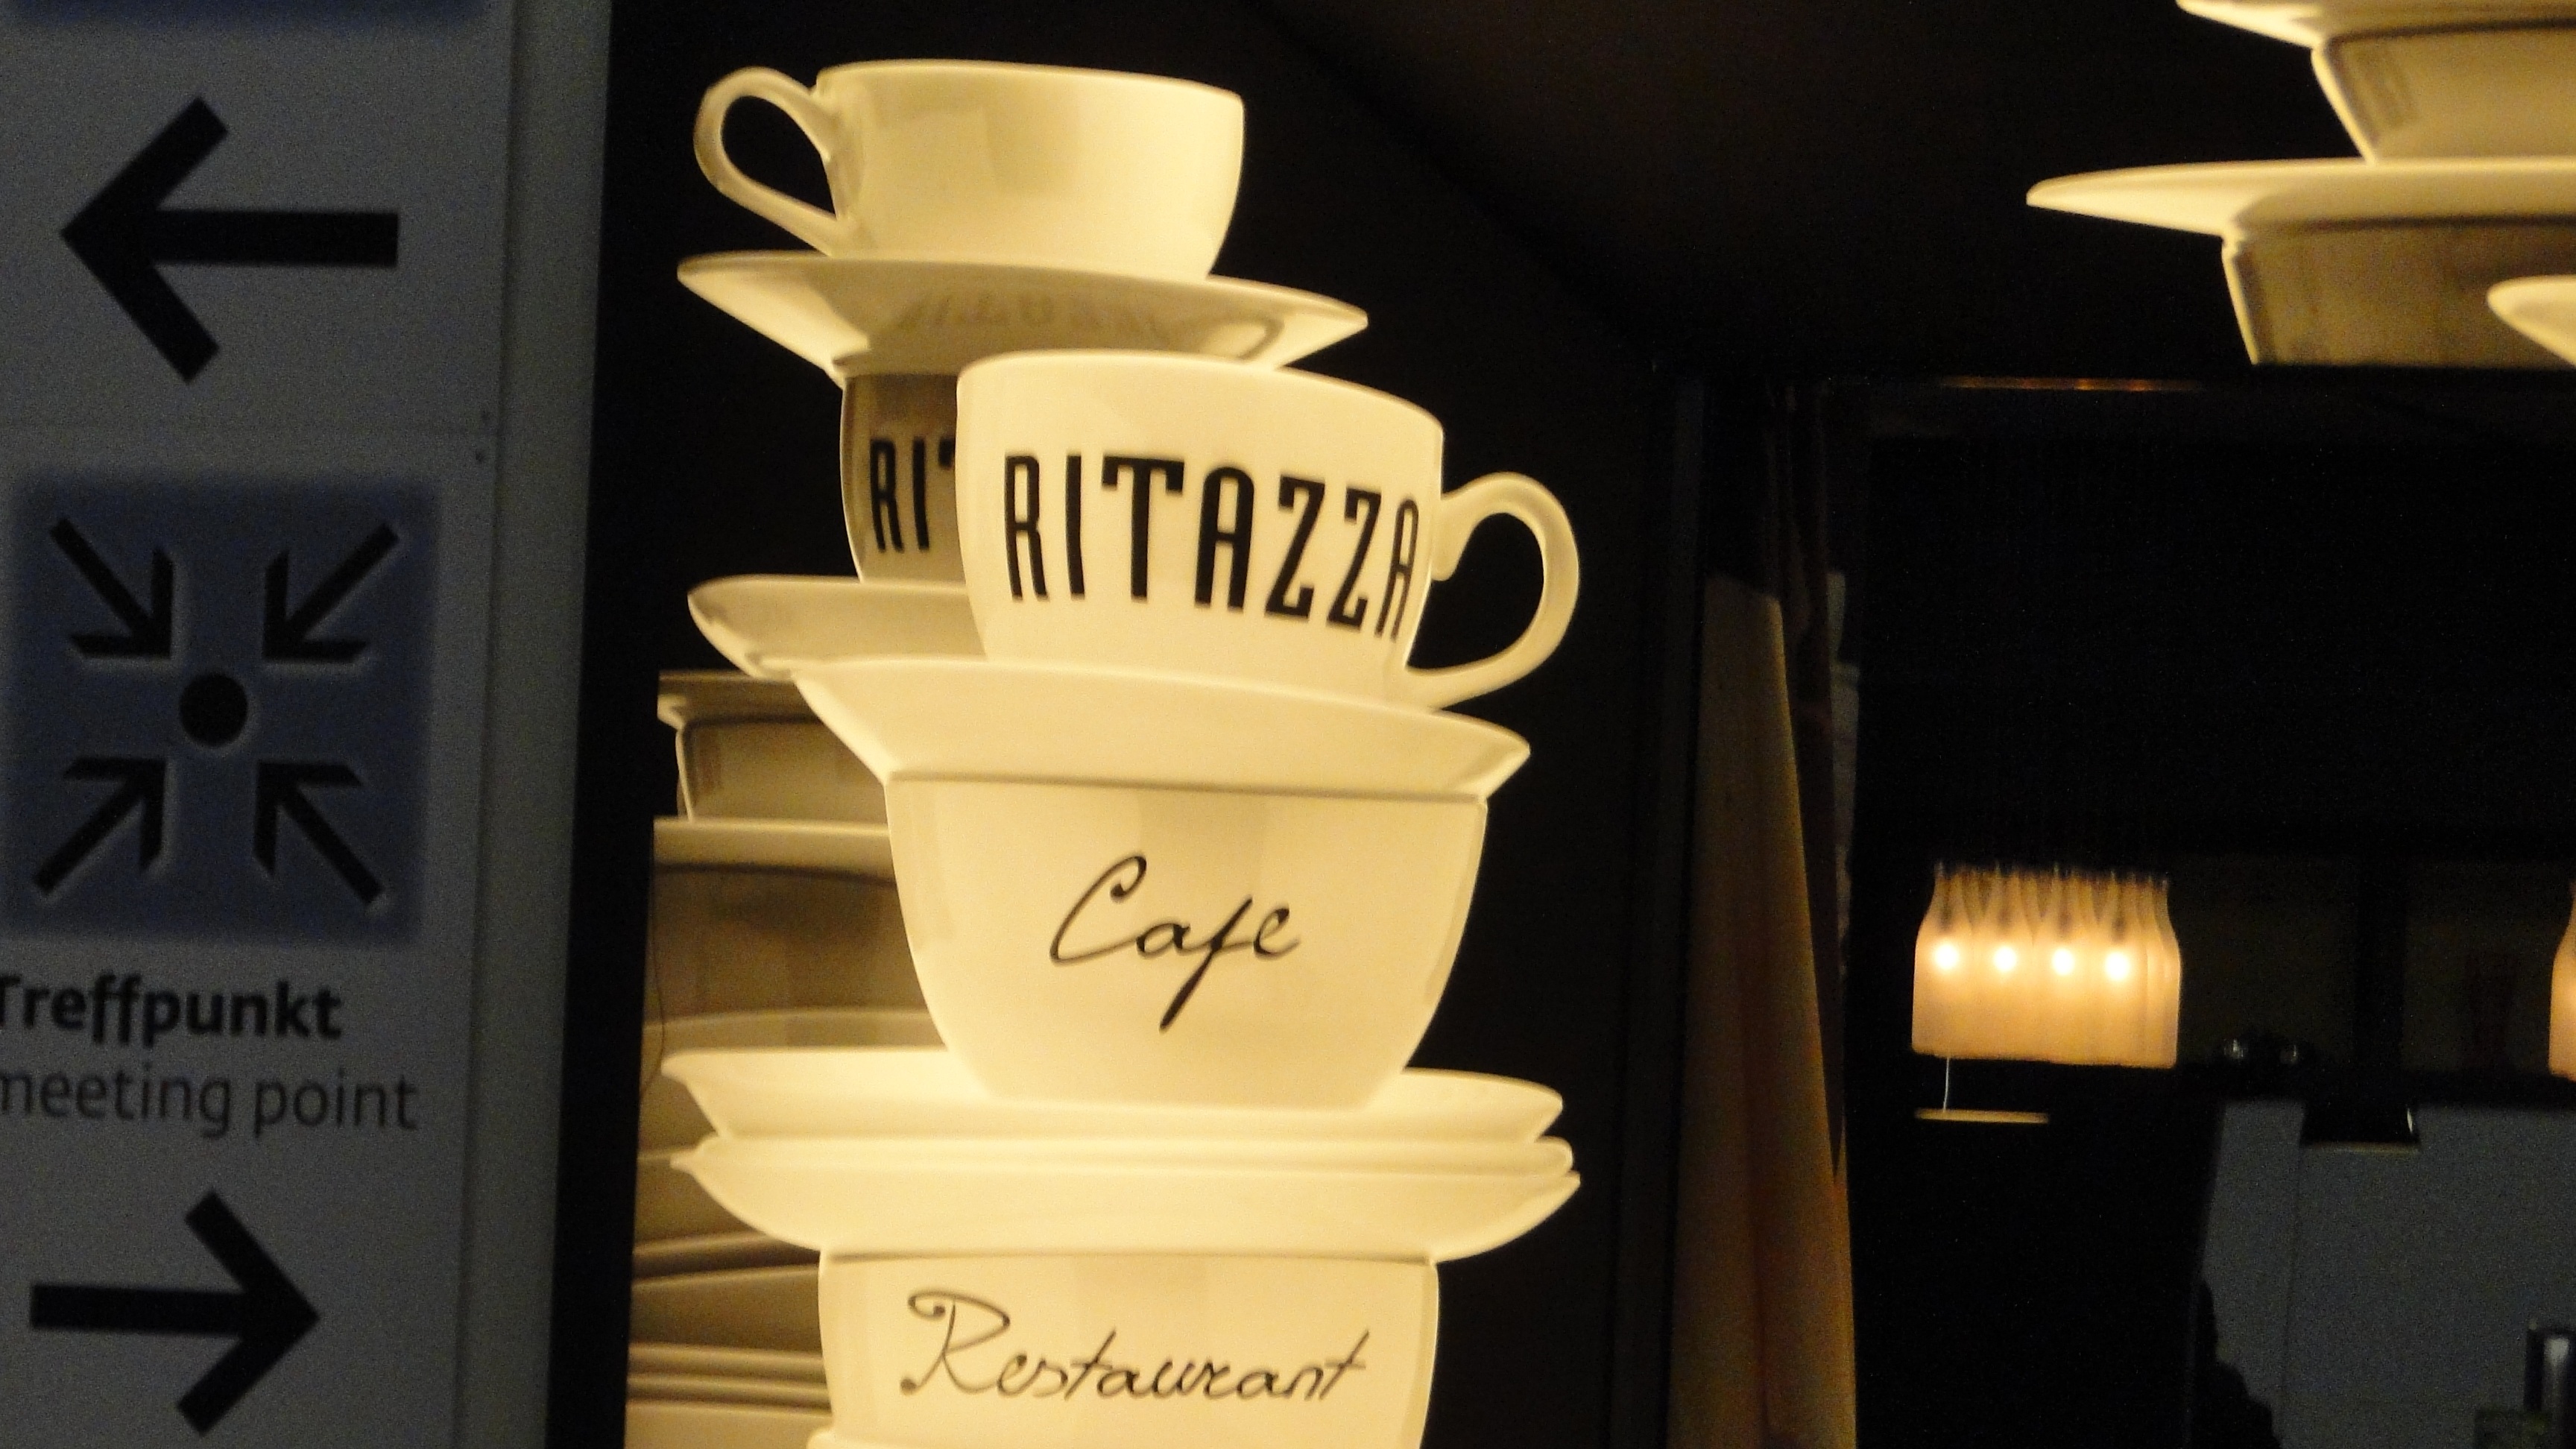
white, cup, drink, lighting, brand, design, trophy, continental, afternoon tea